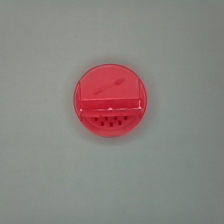
Color: red/orange/pink/fuchsia/brown
Cap type: dual flip-top cap